France national football team all-time record

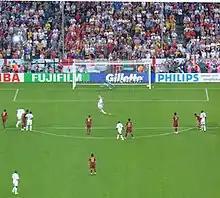
France contesting a match against Portugal at the 2006 FIFA World Cup.

The list shown below shows the France national football team all-time international record against opposing nations. The stats are composed of FIFA World Cup, UEFA European Championship, UEFA Nations League, FIFA Confederations Cup, and Summer Olympics matches, as well as numerous international friendly tournaments and matches.